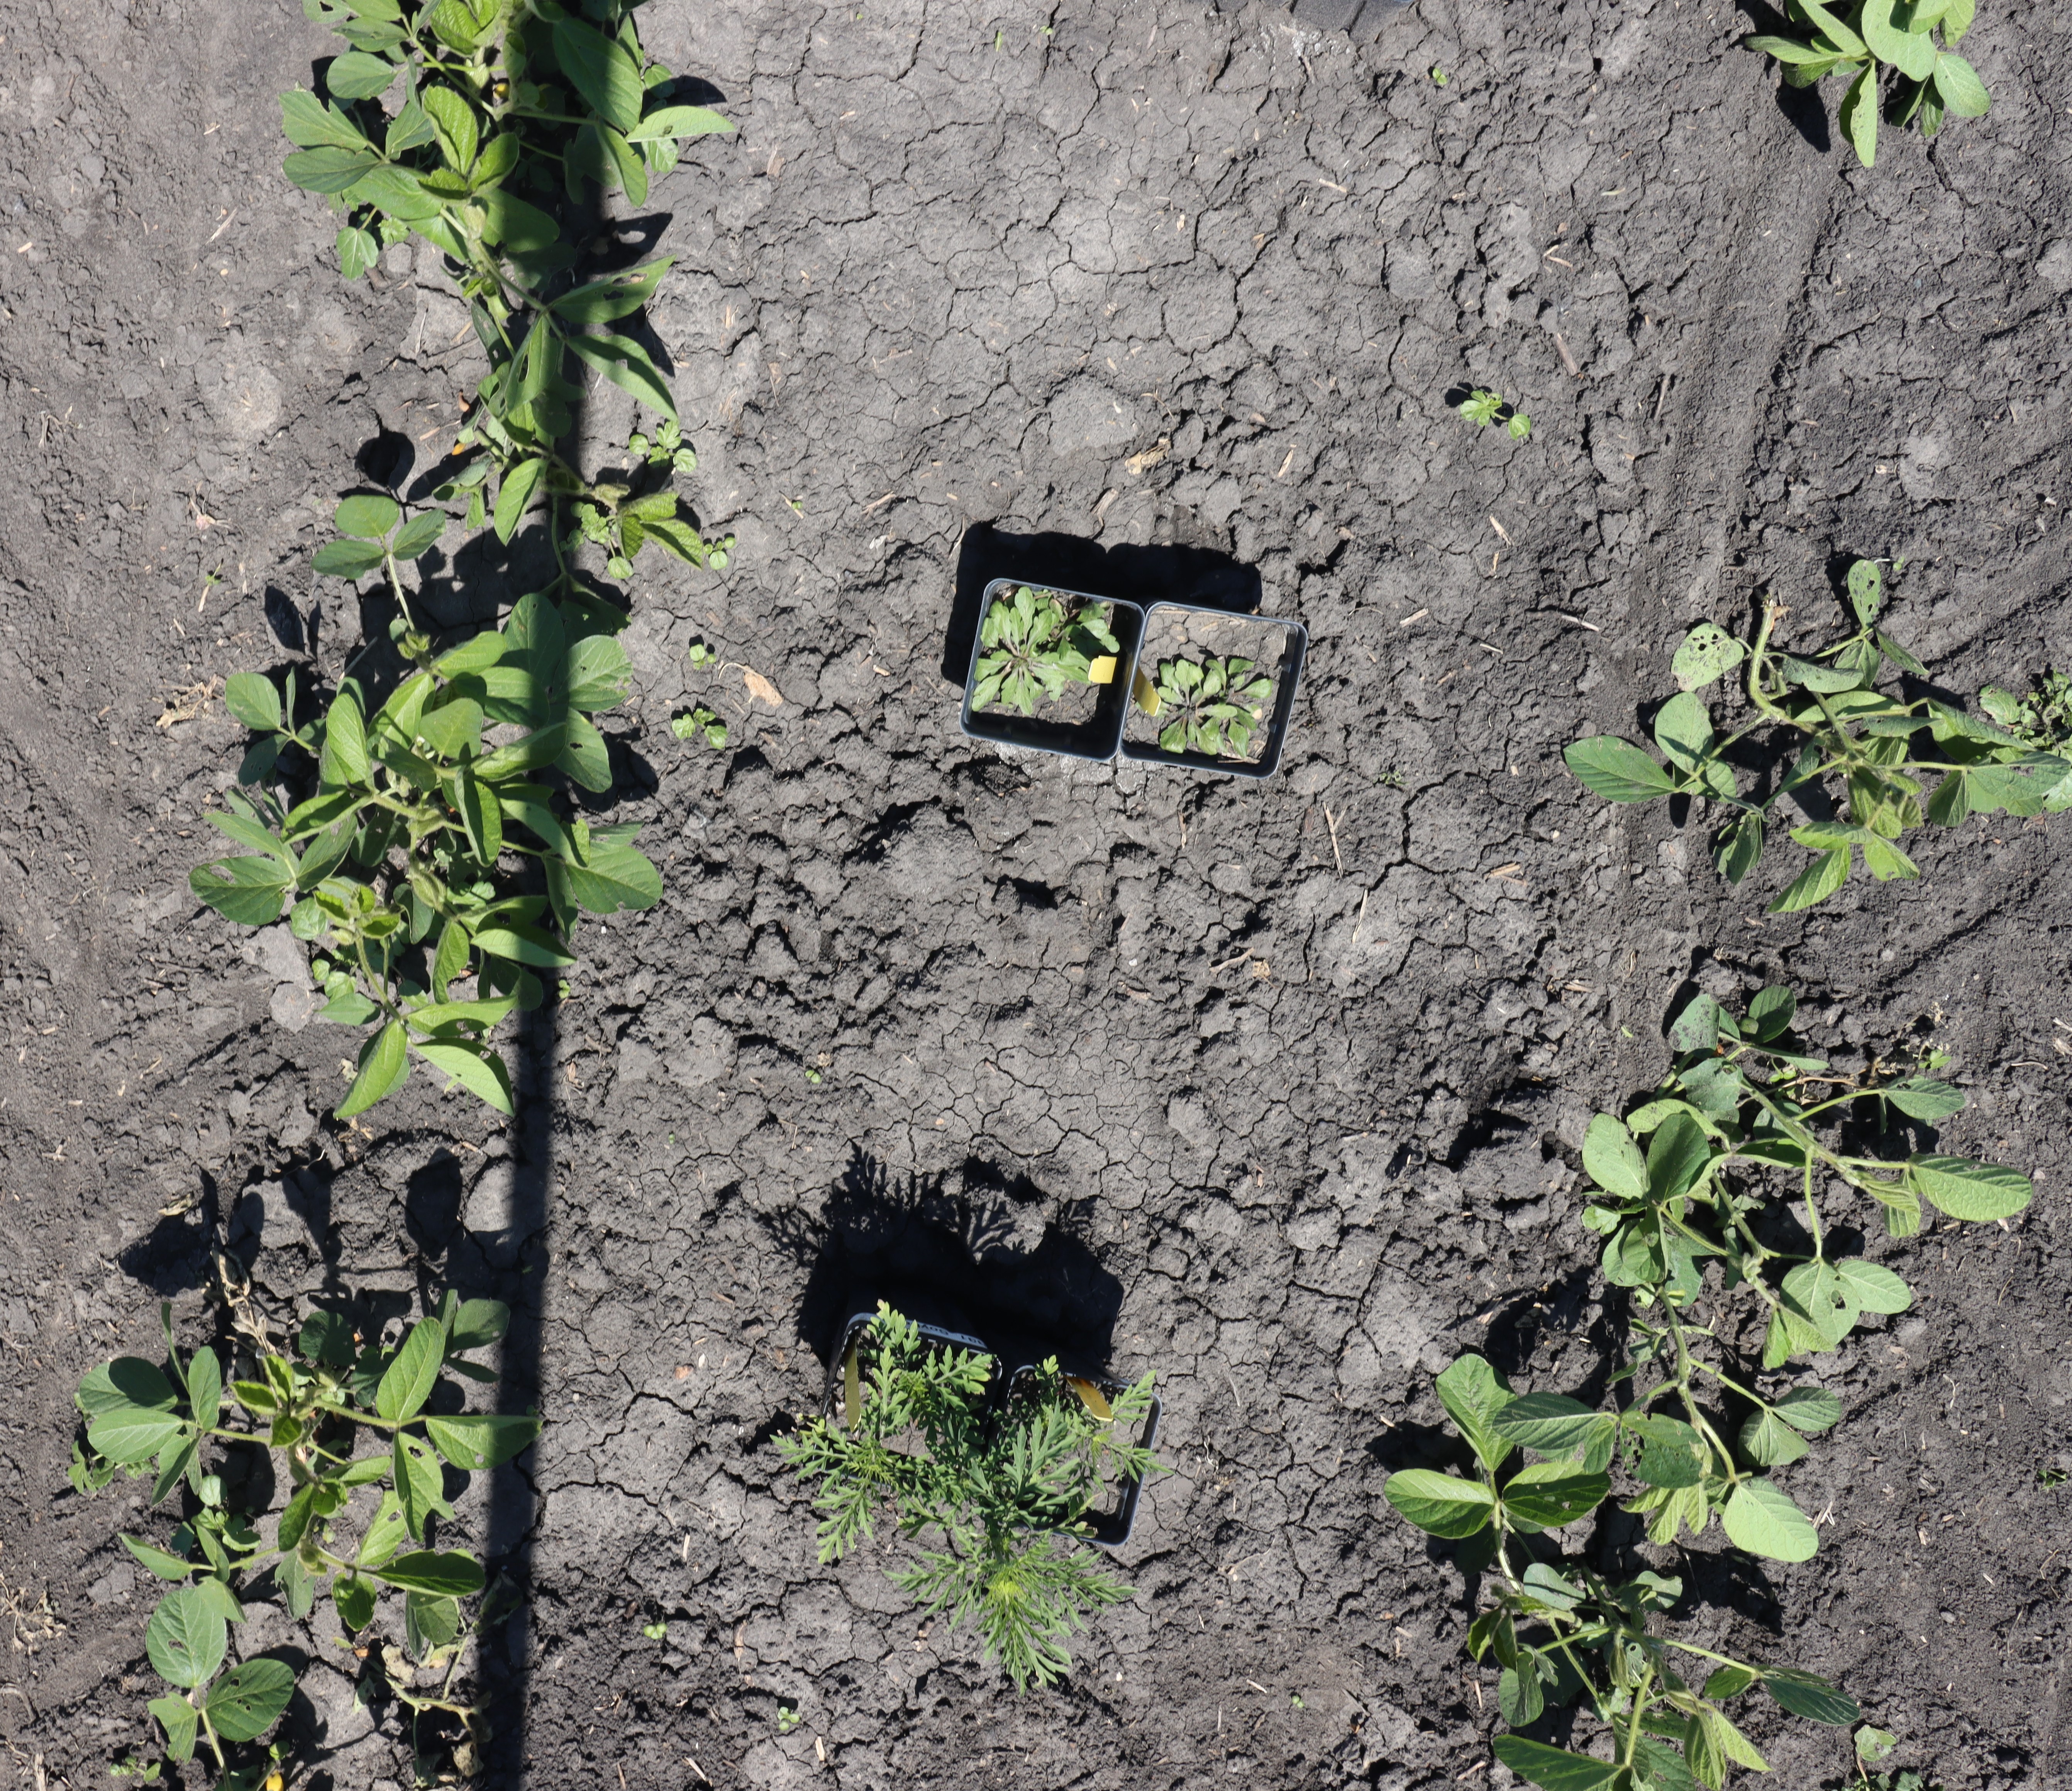
Crop: Soybean
Objects: Soybean, Soybean, Soybean, Soybean, Soybean, Soybean, Horseweed, Horseweed, Ragweed